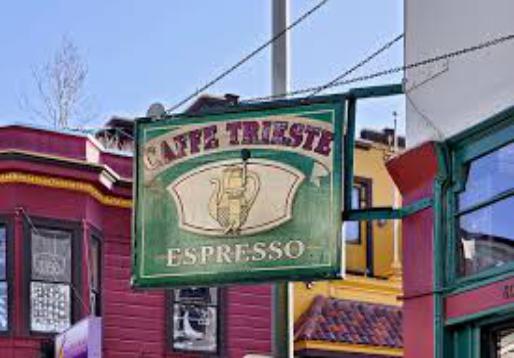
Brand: Caffe Trieste
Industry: Food